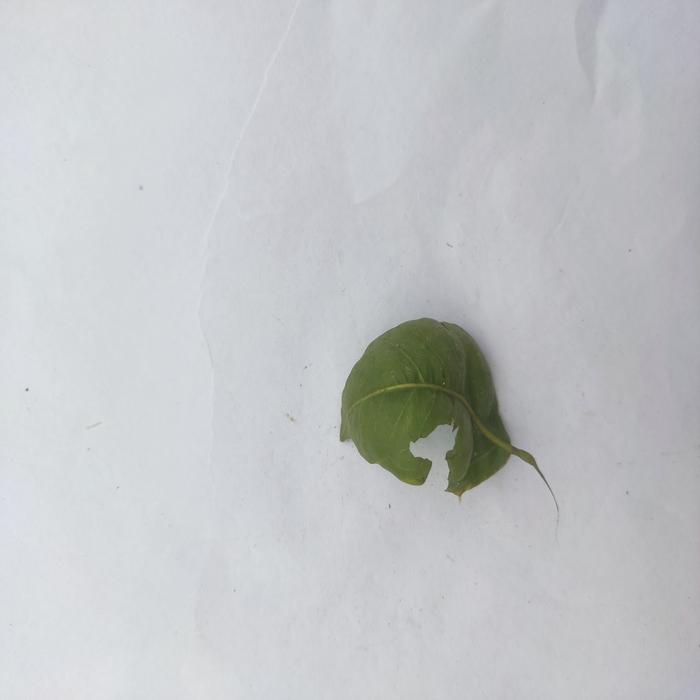
Crop: Aegle Marmelos
Leaf condition: Leaf_Curl